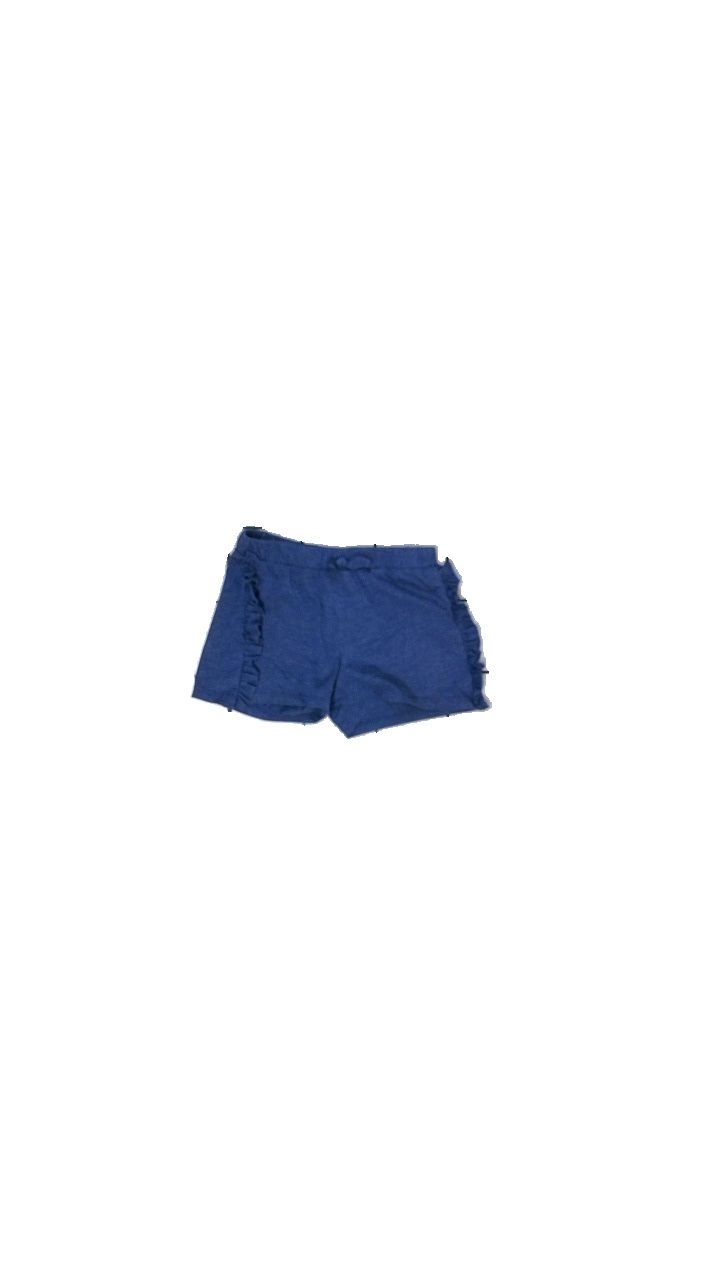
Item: Shorts (Children)
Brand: H&m
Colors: Blue
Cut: Regular
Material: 60% cotton, 40% polyester
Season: All
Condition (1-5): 3
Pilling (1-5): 2
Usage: Export
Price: <50